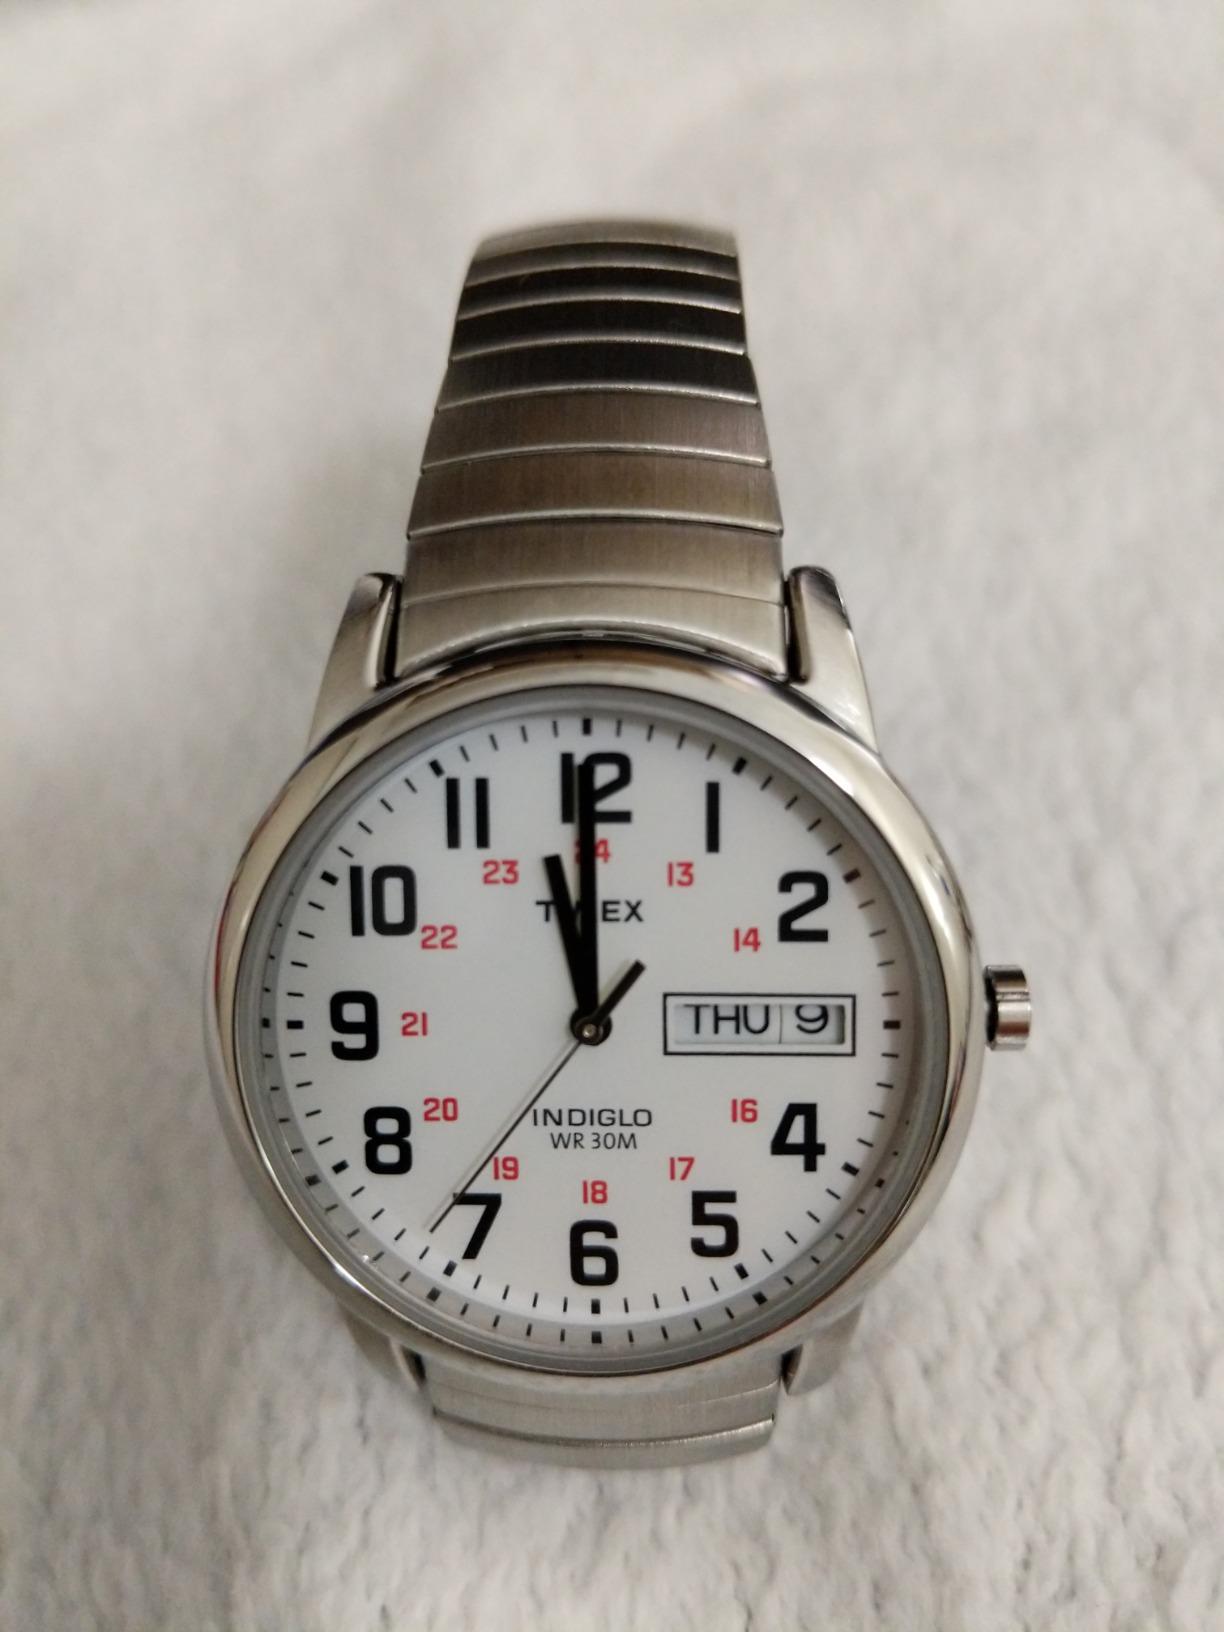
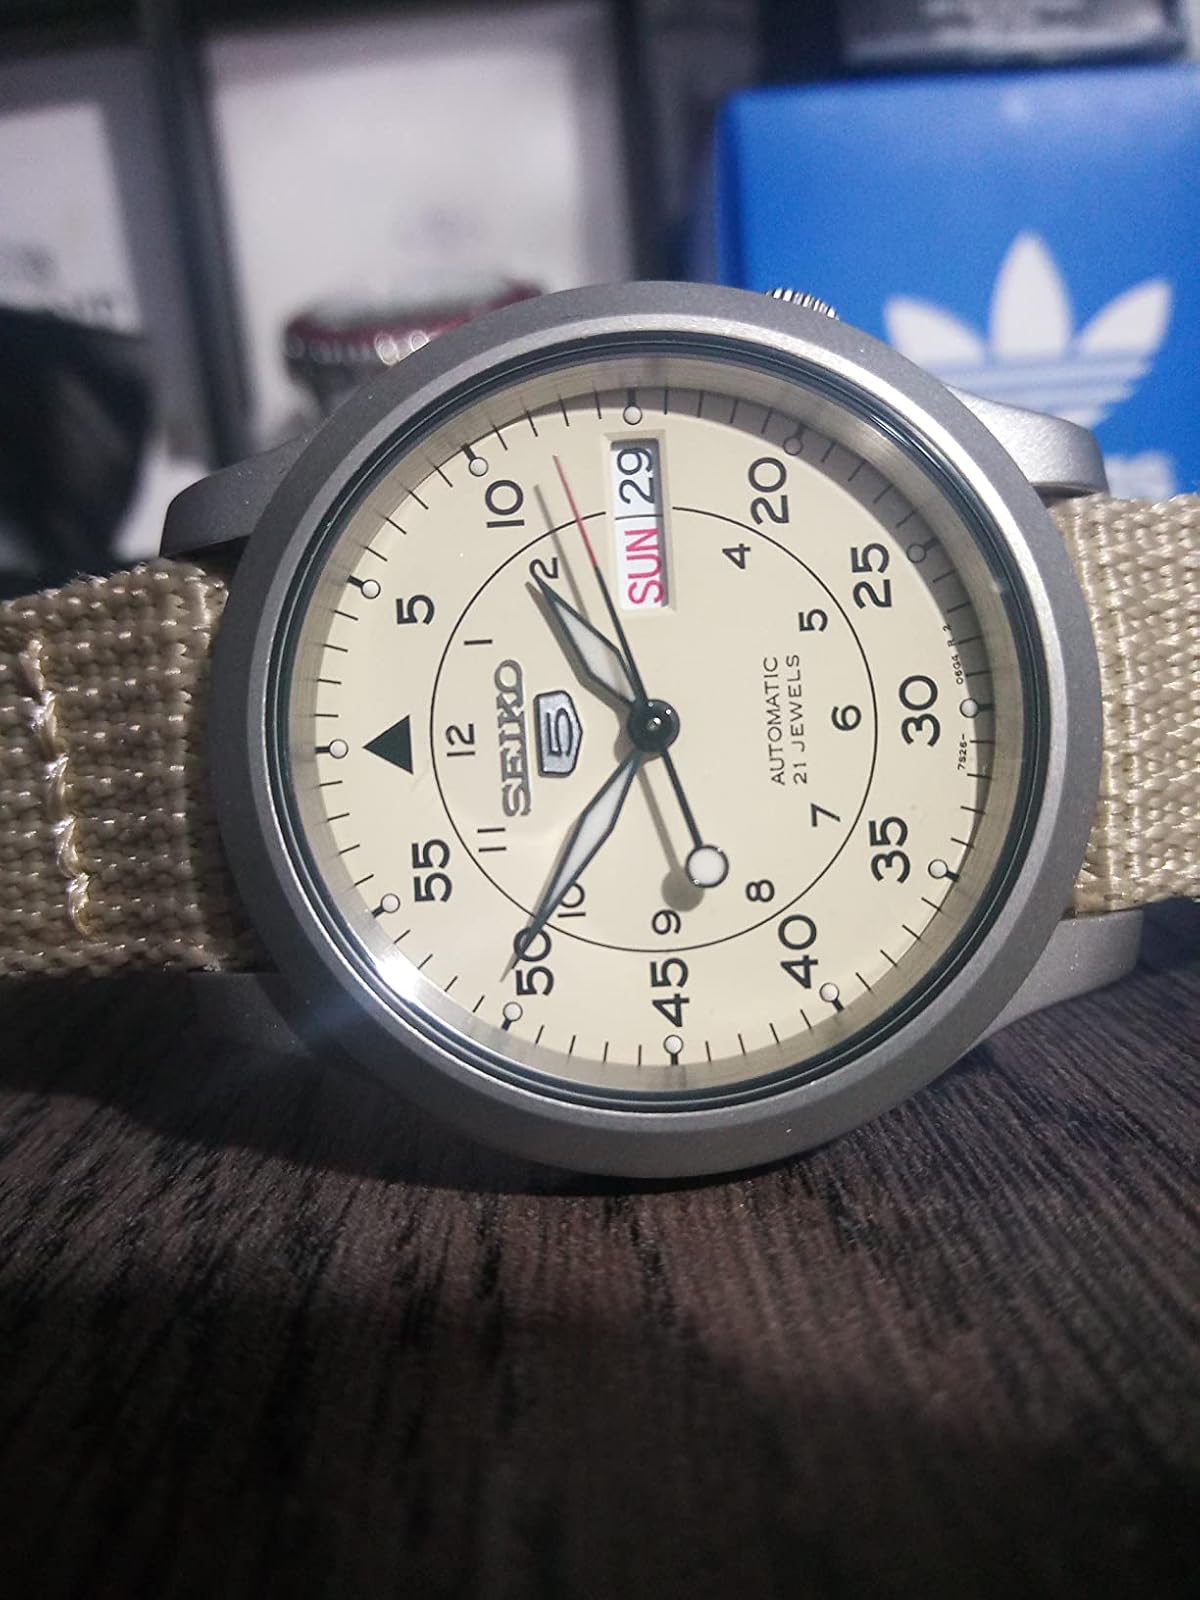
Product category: accessories_watch
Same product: no